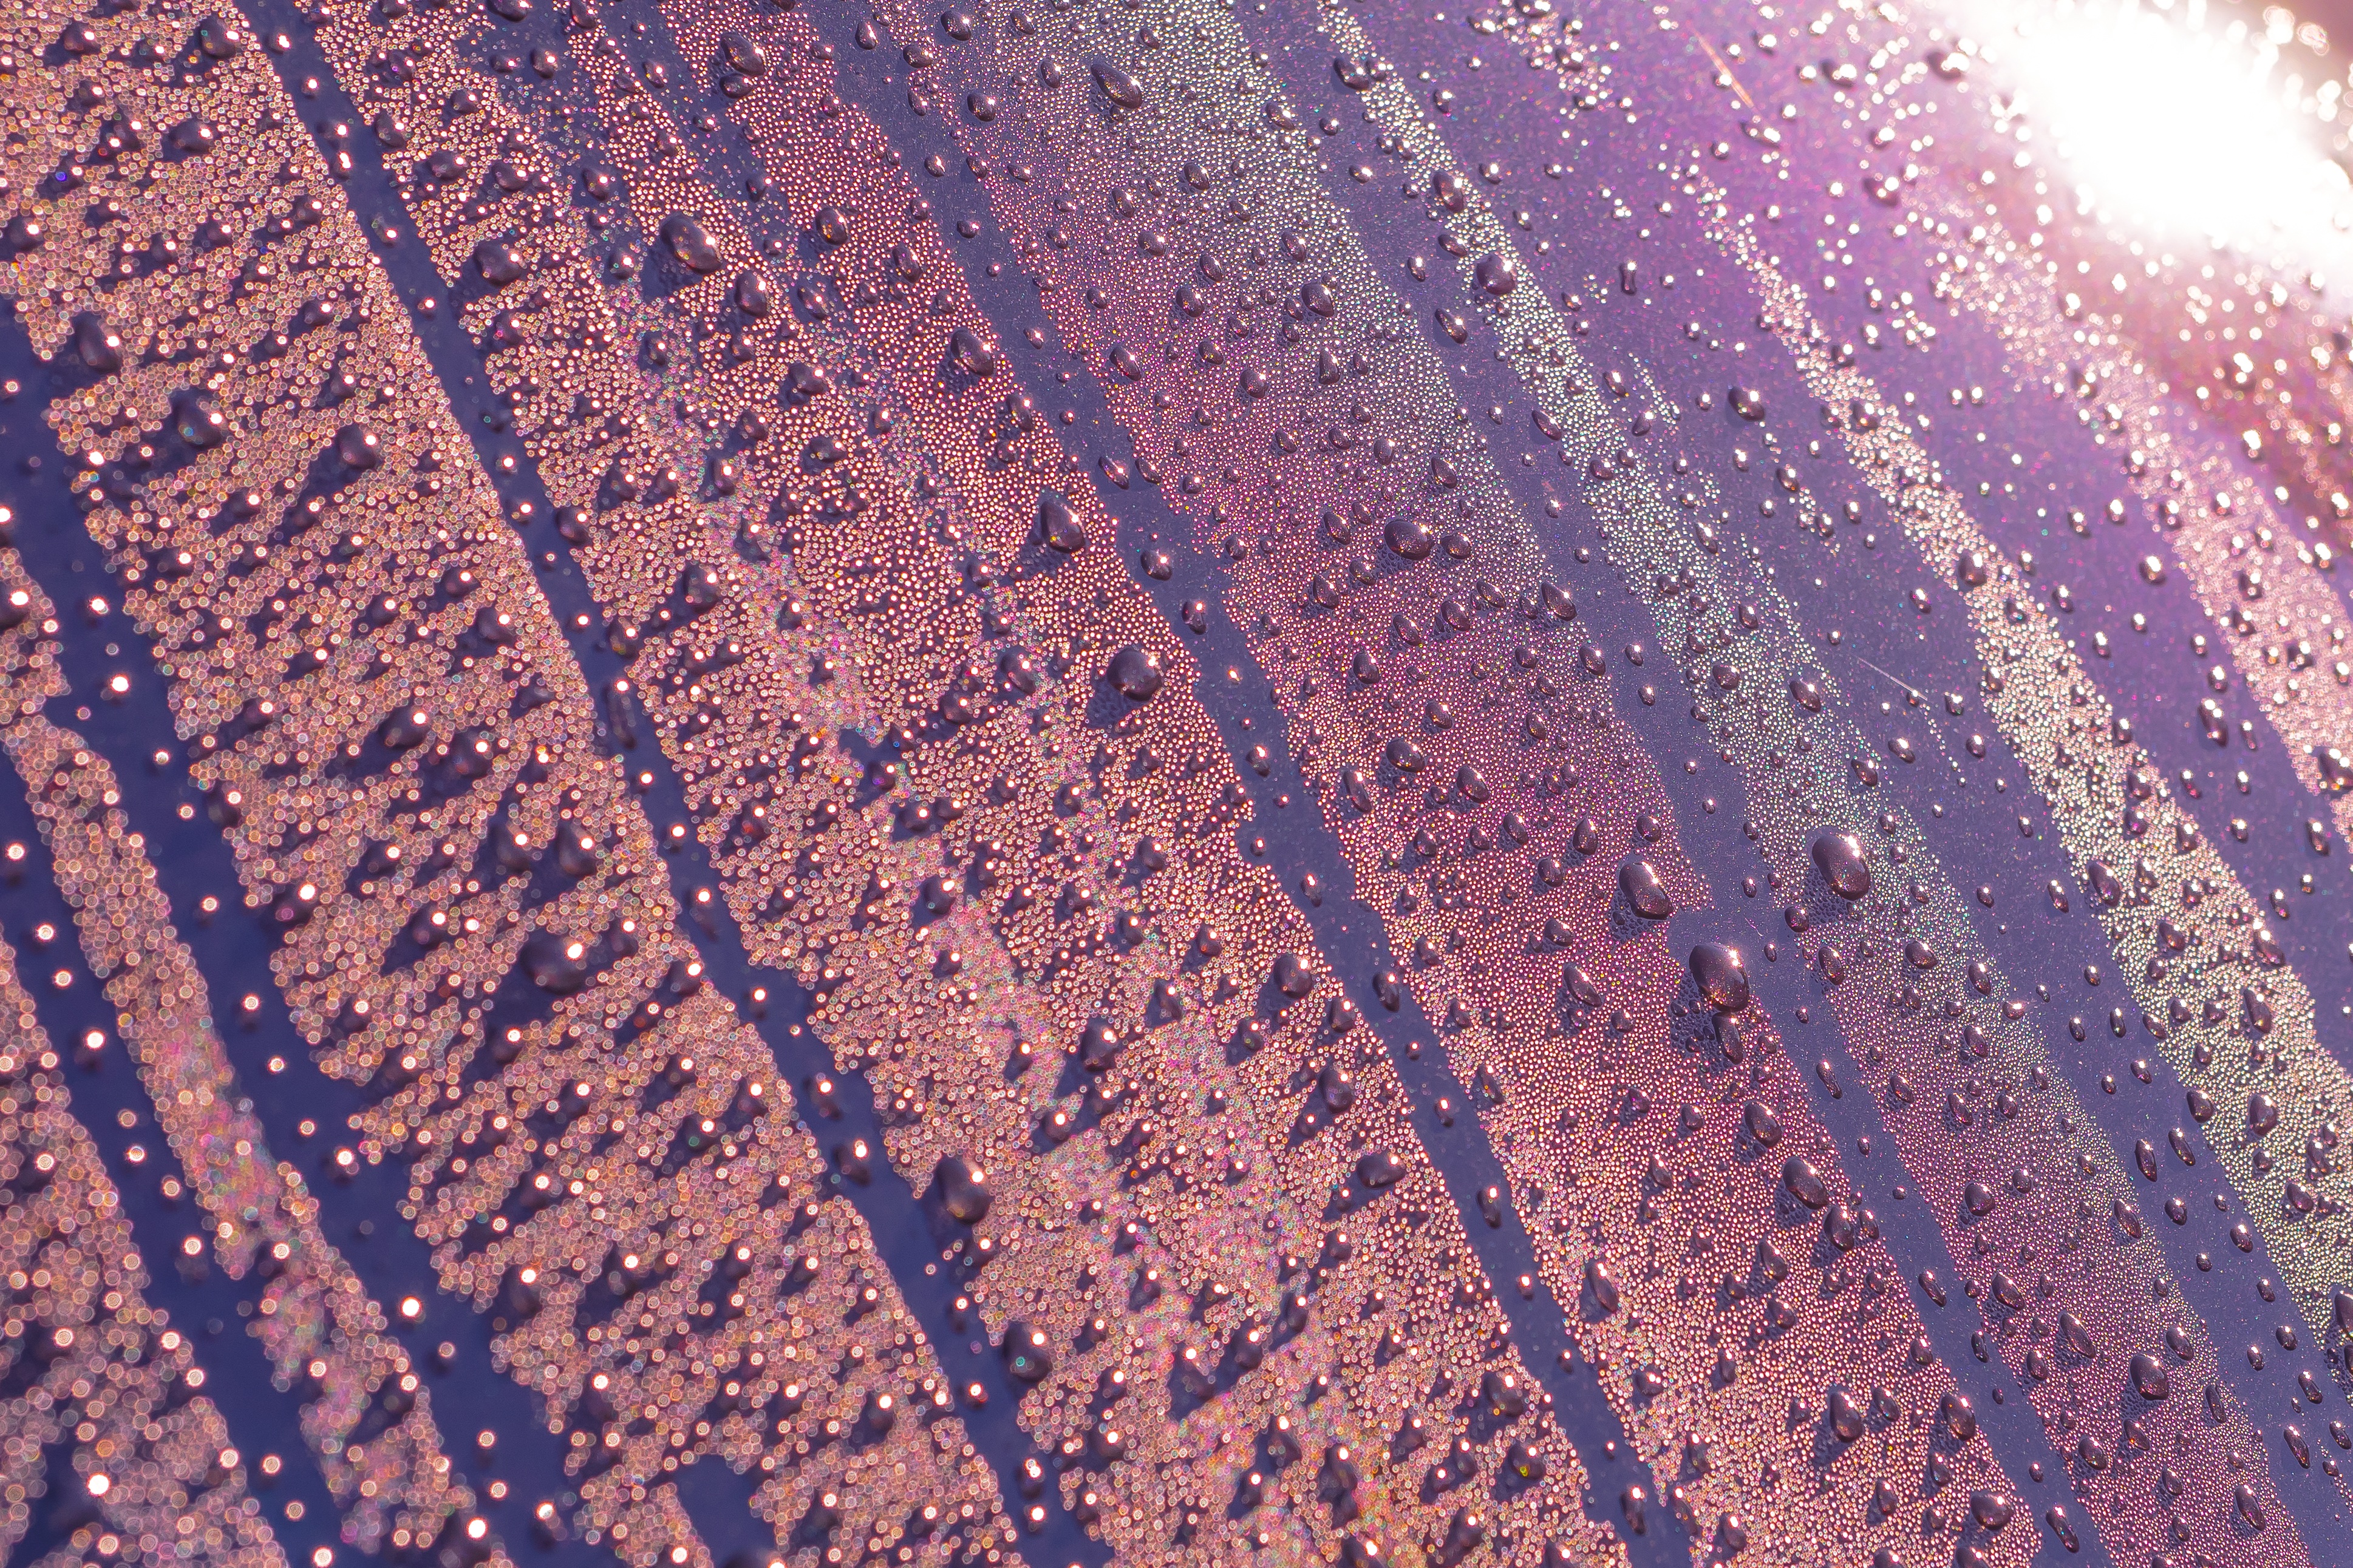
water, sand, dew, liquid, sunlight, texture, rain, flower, frost, wet, asphalt, color, soil, blue, close, drip, blade of grass, thaw, drop of water